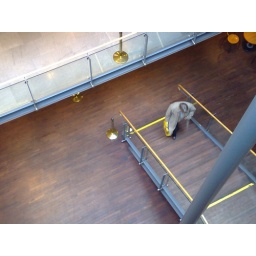
Stranger walking the stairs in a movie theater downtown Helsinki.